Mường Ảng

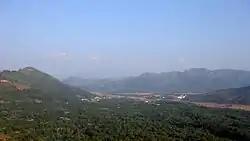
Mường Ảng district

Mường Ảng is a commune-level town ("thị trấn") and capital of Mường Ảng District of Điện Biên Province, northwestern Vietnam. "Mường" is equivalent to Mueang.